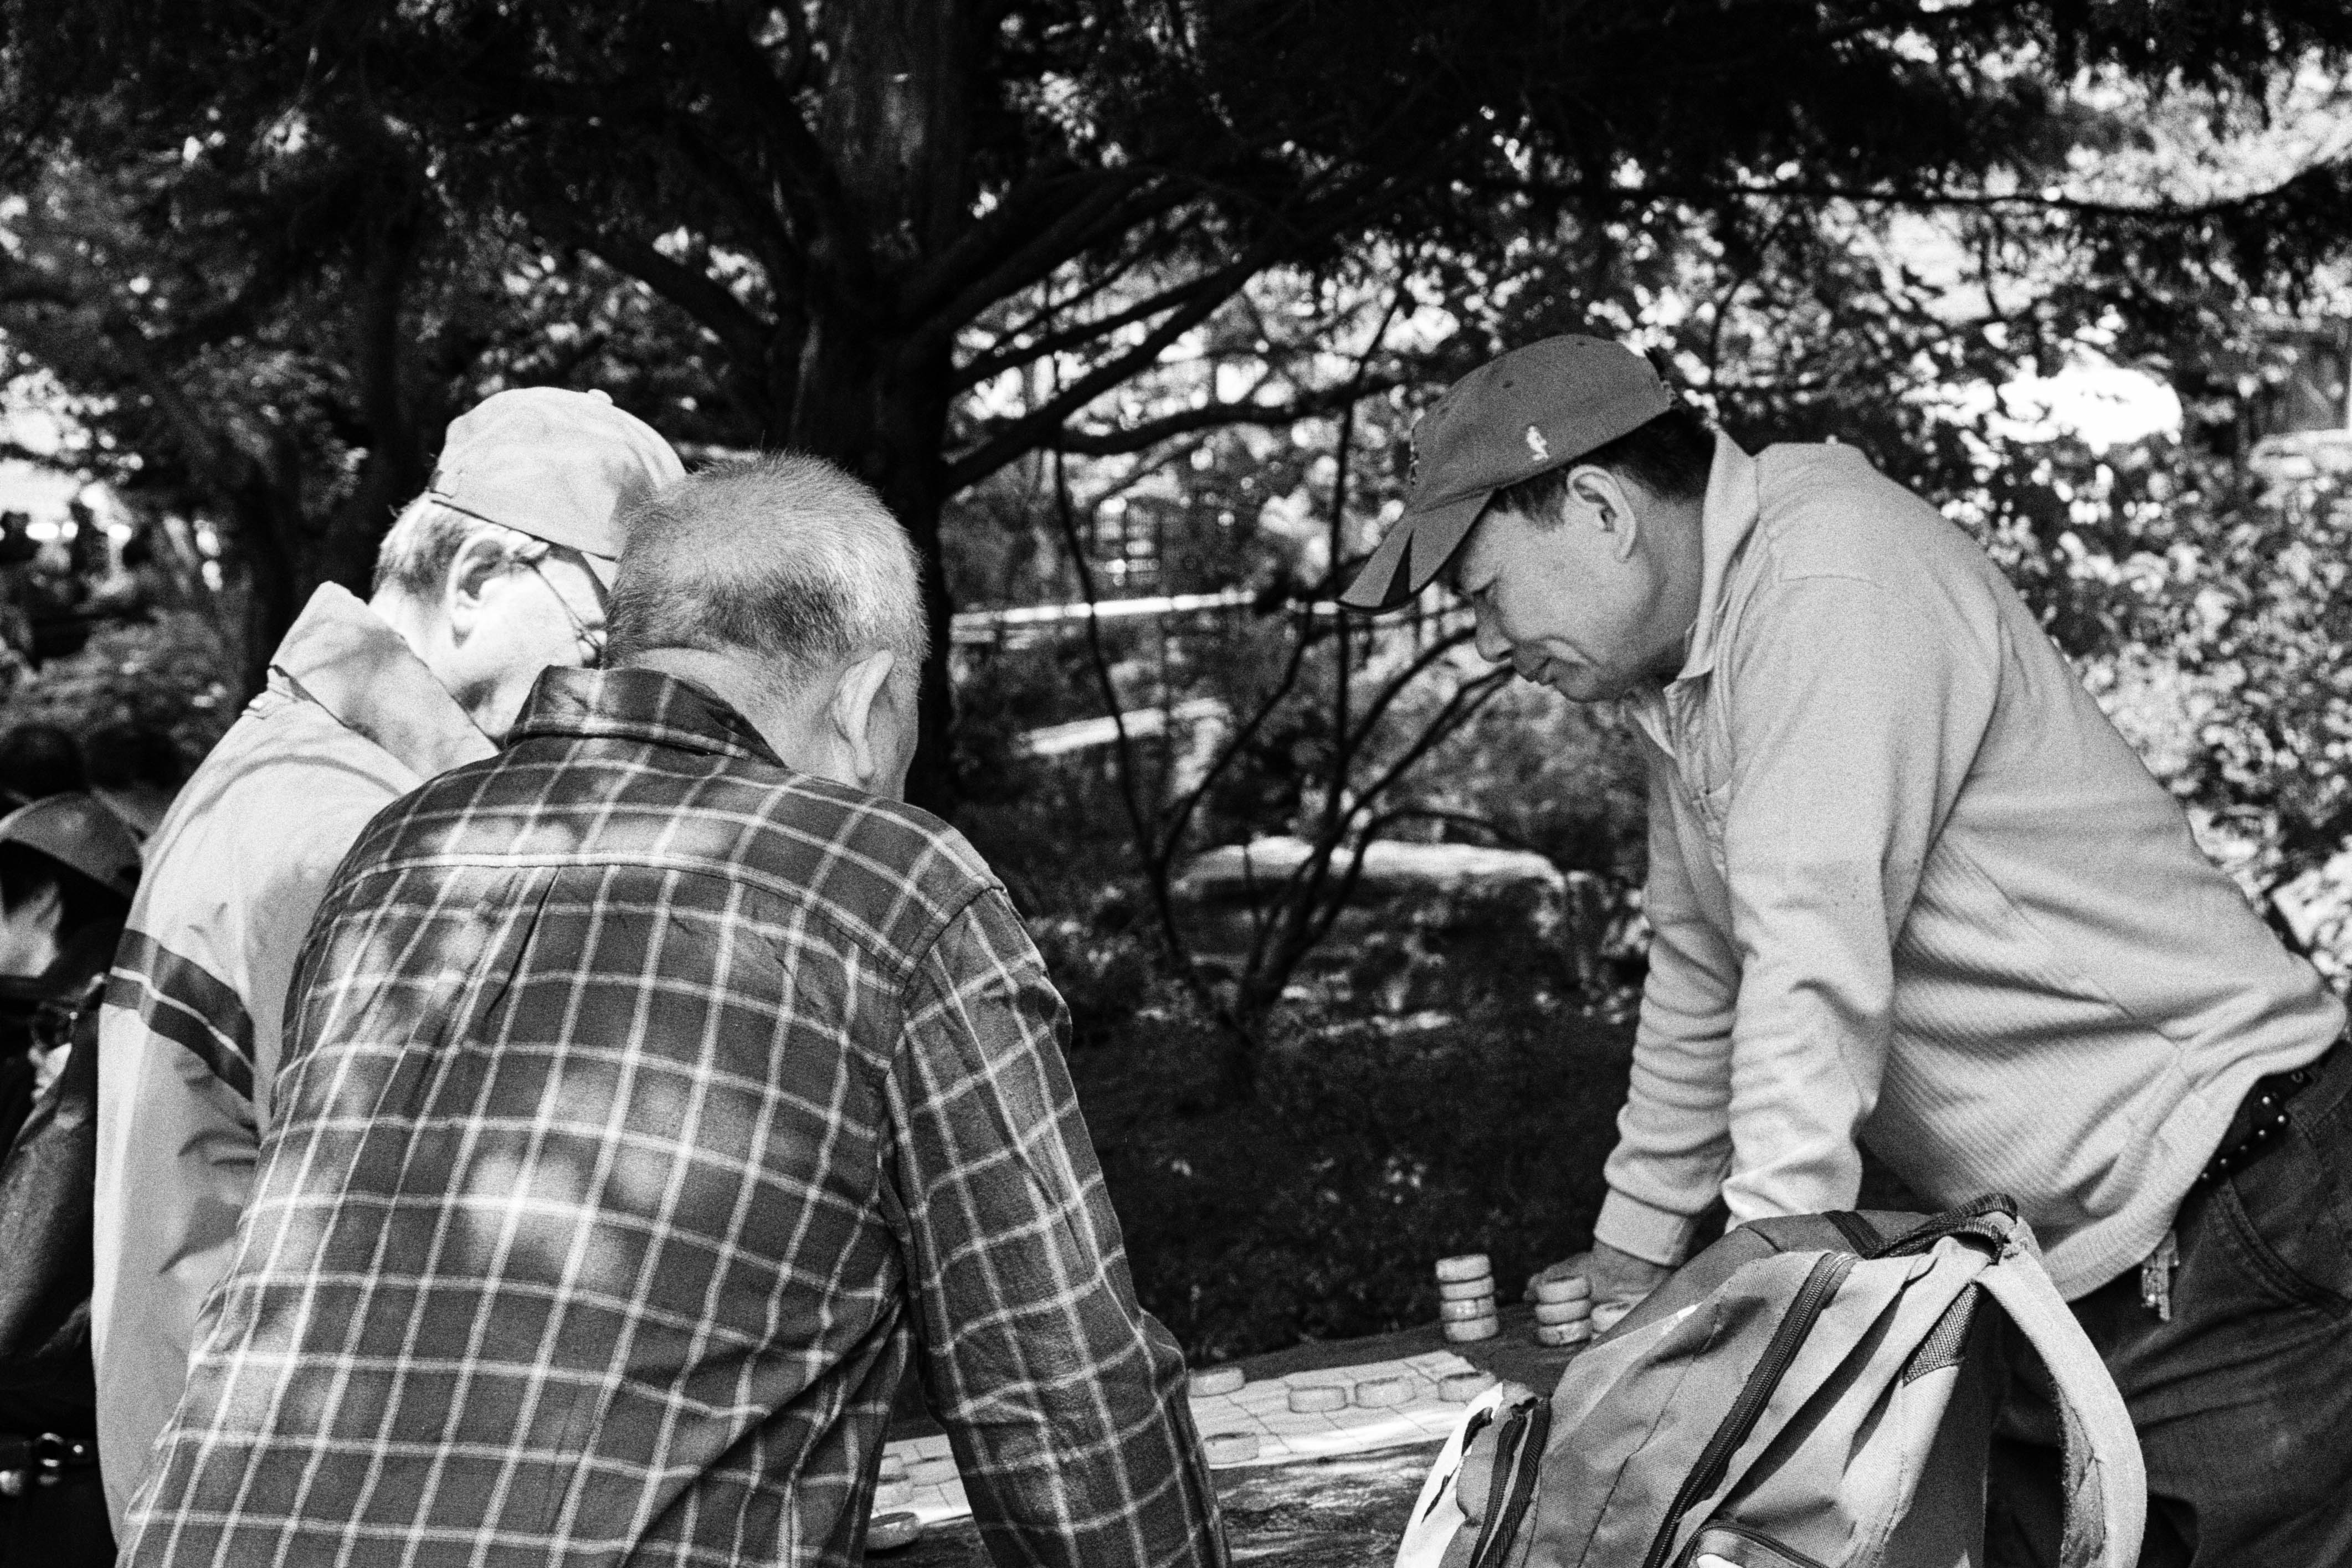
person, black and white, people, manhattan, monochrome, streetphotography, blackandwhite, newyork, photograph, ny, chinatown, monochrome photography